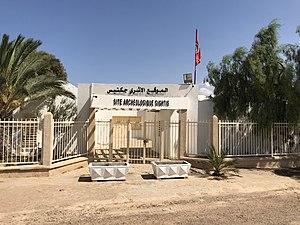
Entrée du site archéologique de Gigthis, 19 août 2018.
Gigthis est un site antique situé dans le sud de la Tunisie, sur le territoire du gouvernorat de Médenine.